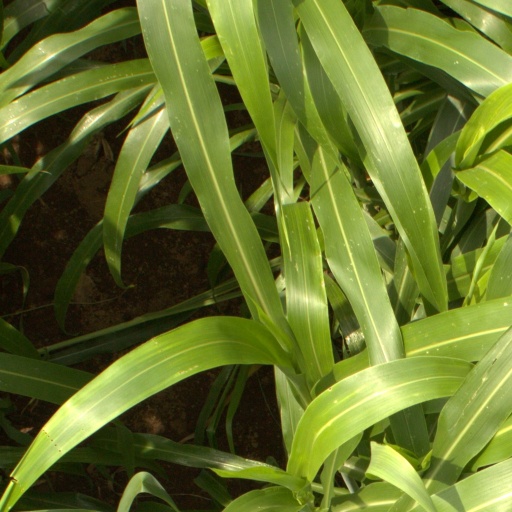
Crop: sorghum